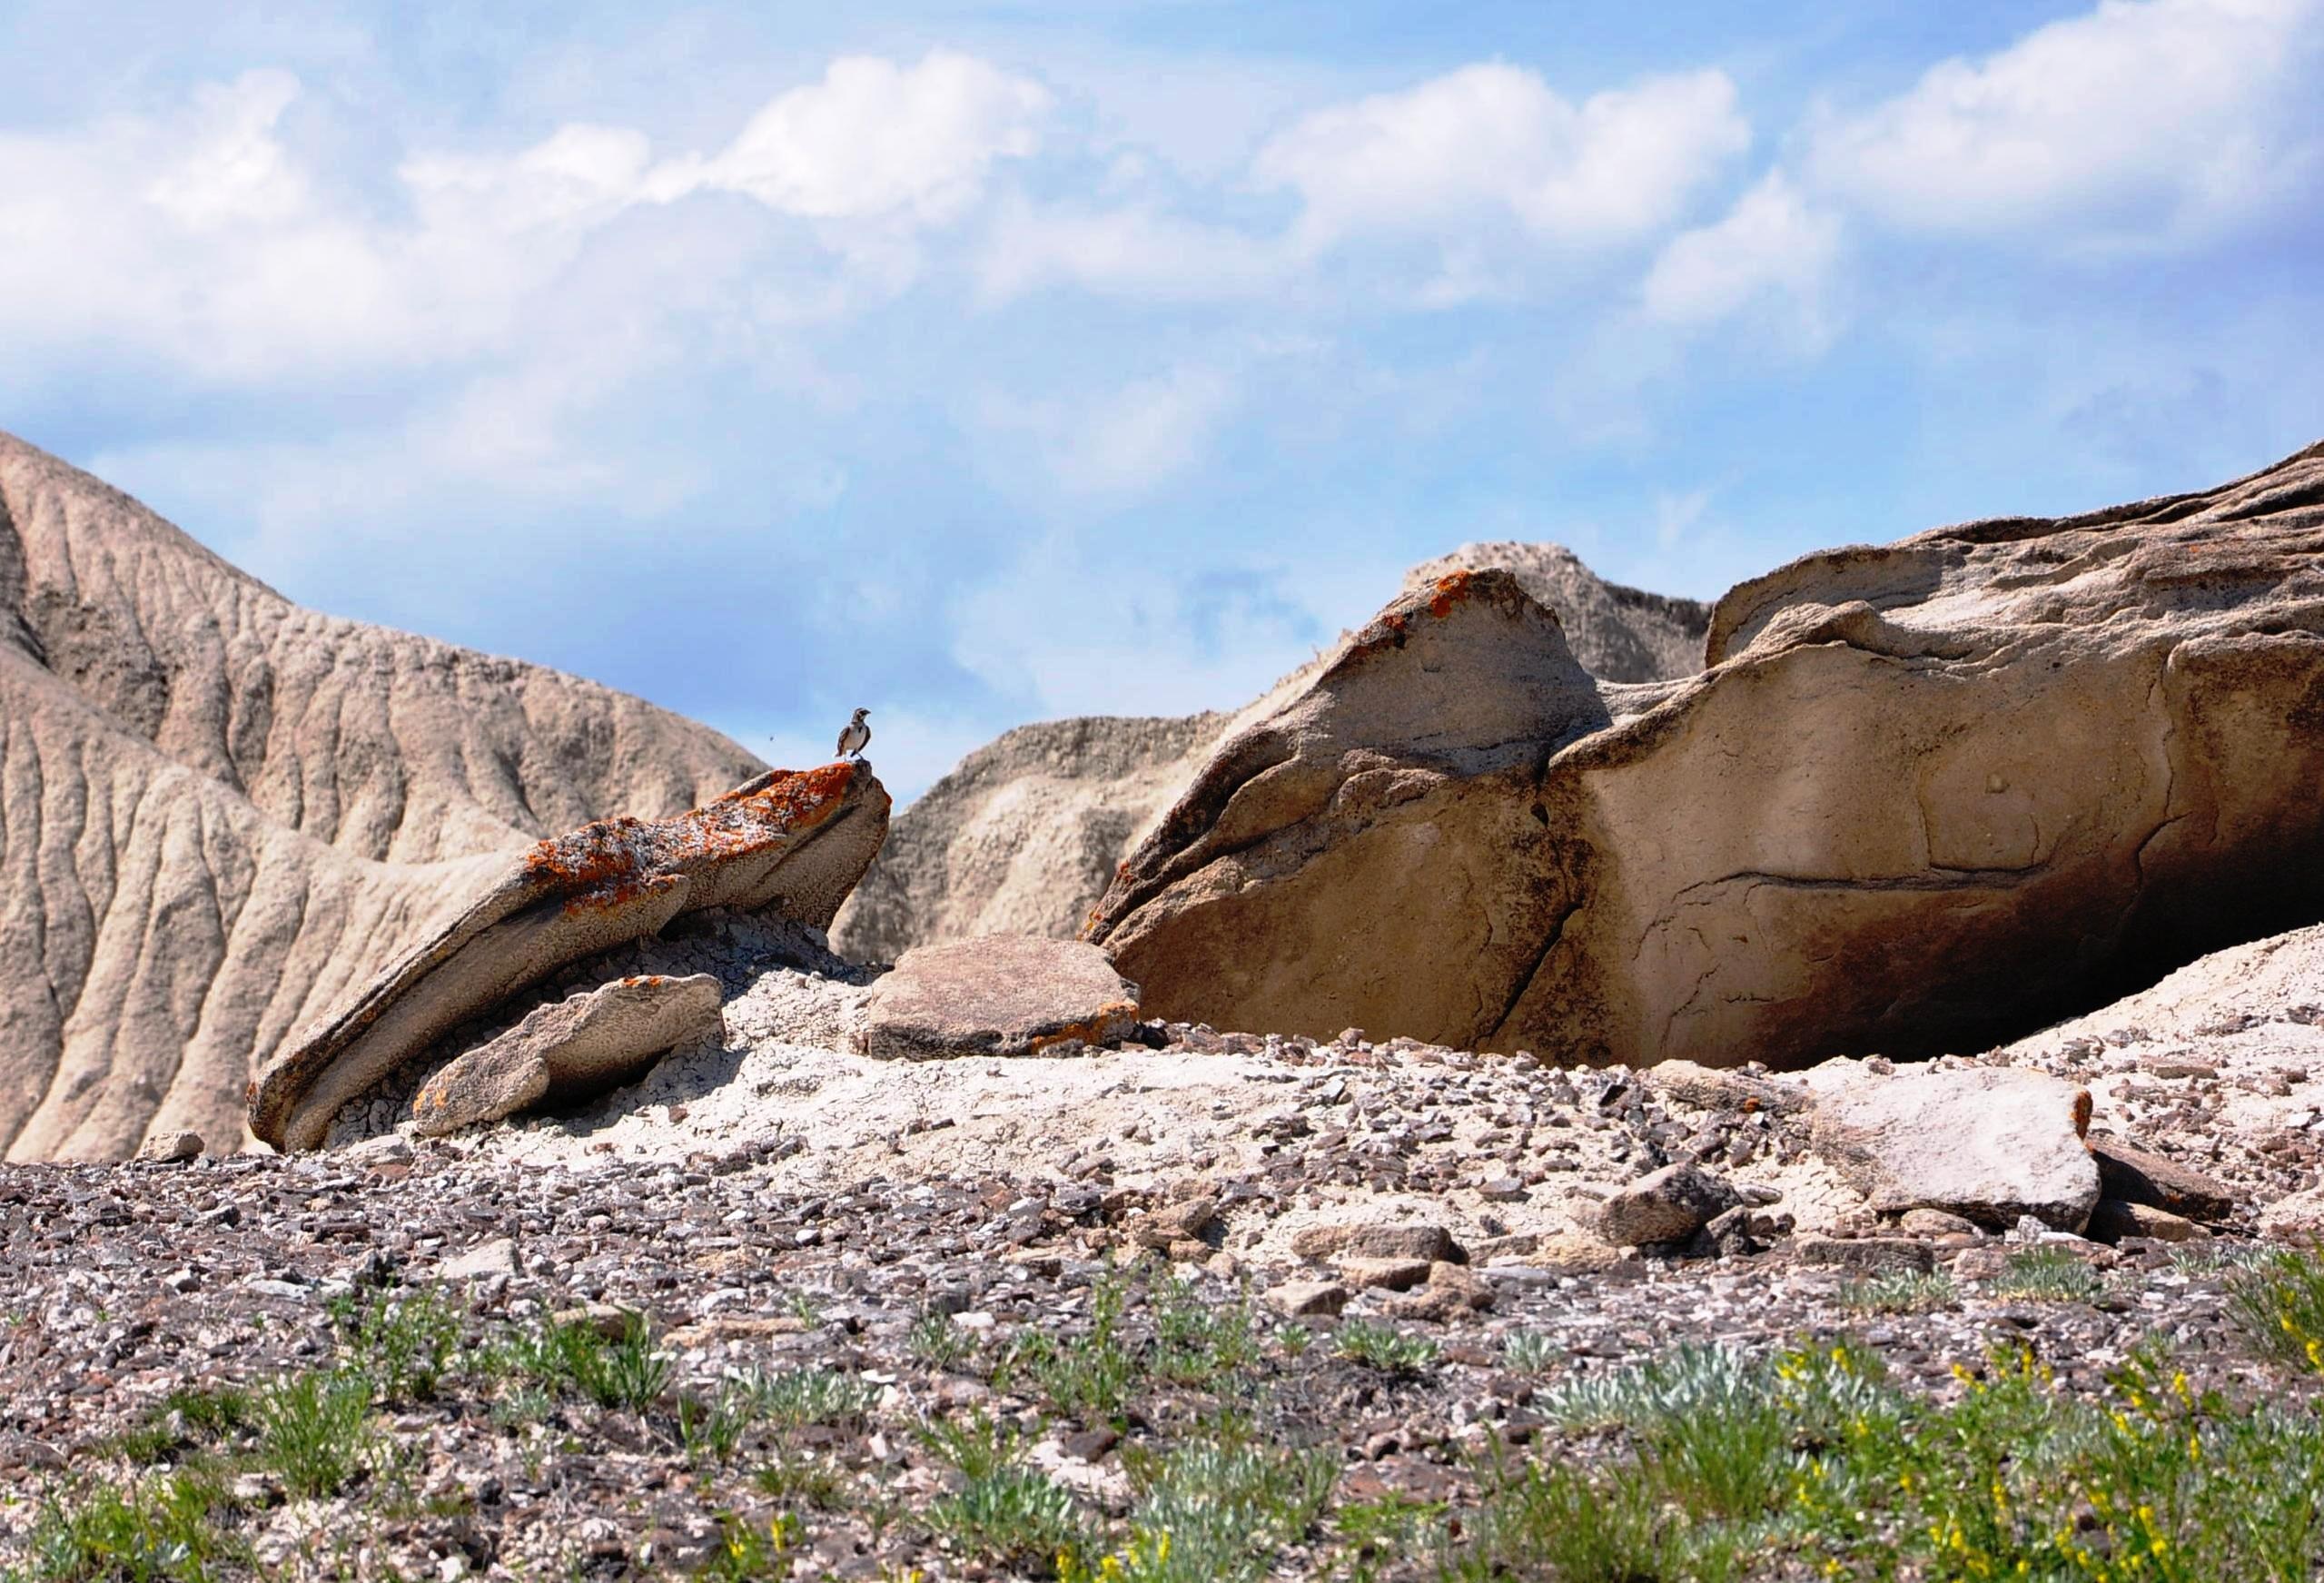
landscape, sea, nature, outdoor, rock, wilderness, walking, mountain, bird, adventure, valley, mountain range, cliff, peaceful, terrain, material, ridge, rocks, geology, badlands, plateau, wadi, landform, mountainous landforms